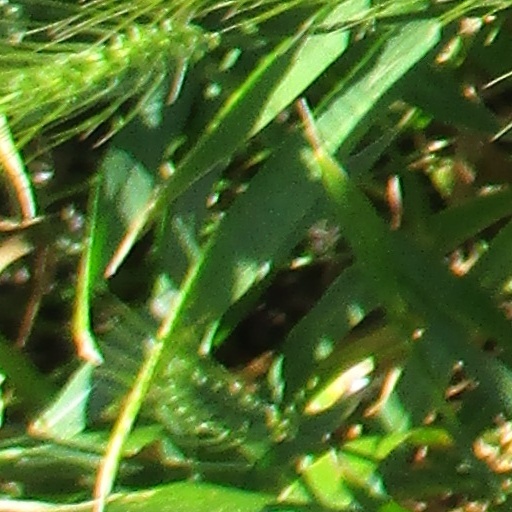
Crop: wheat